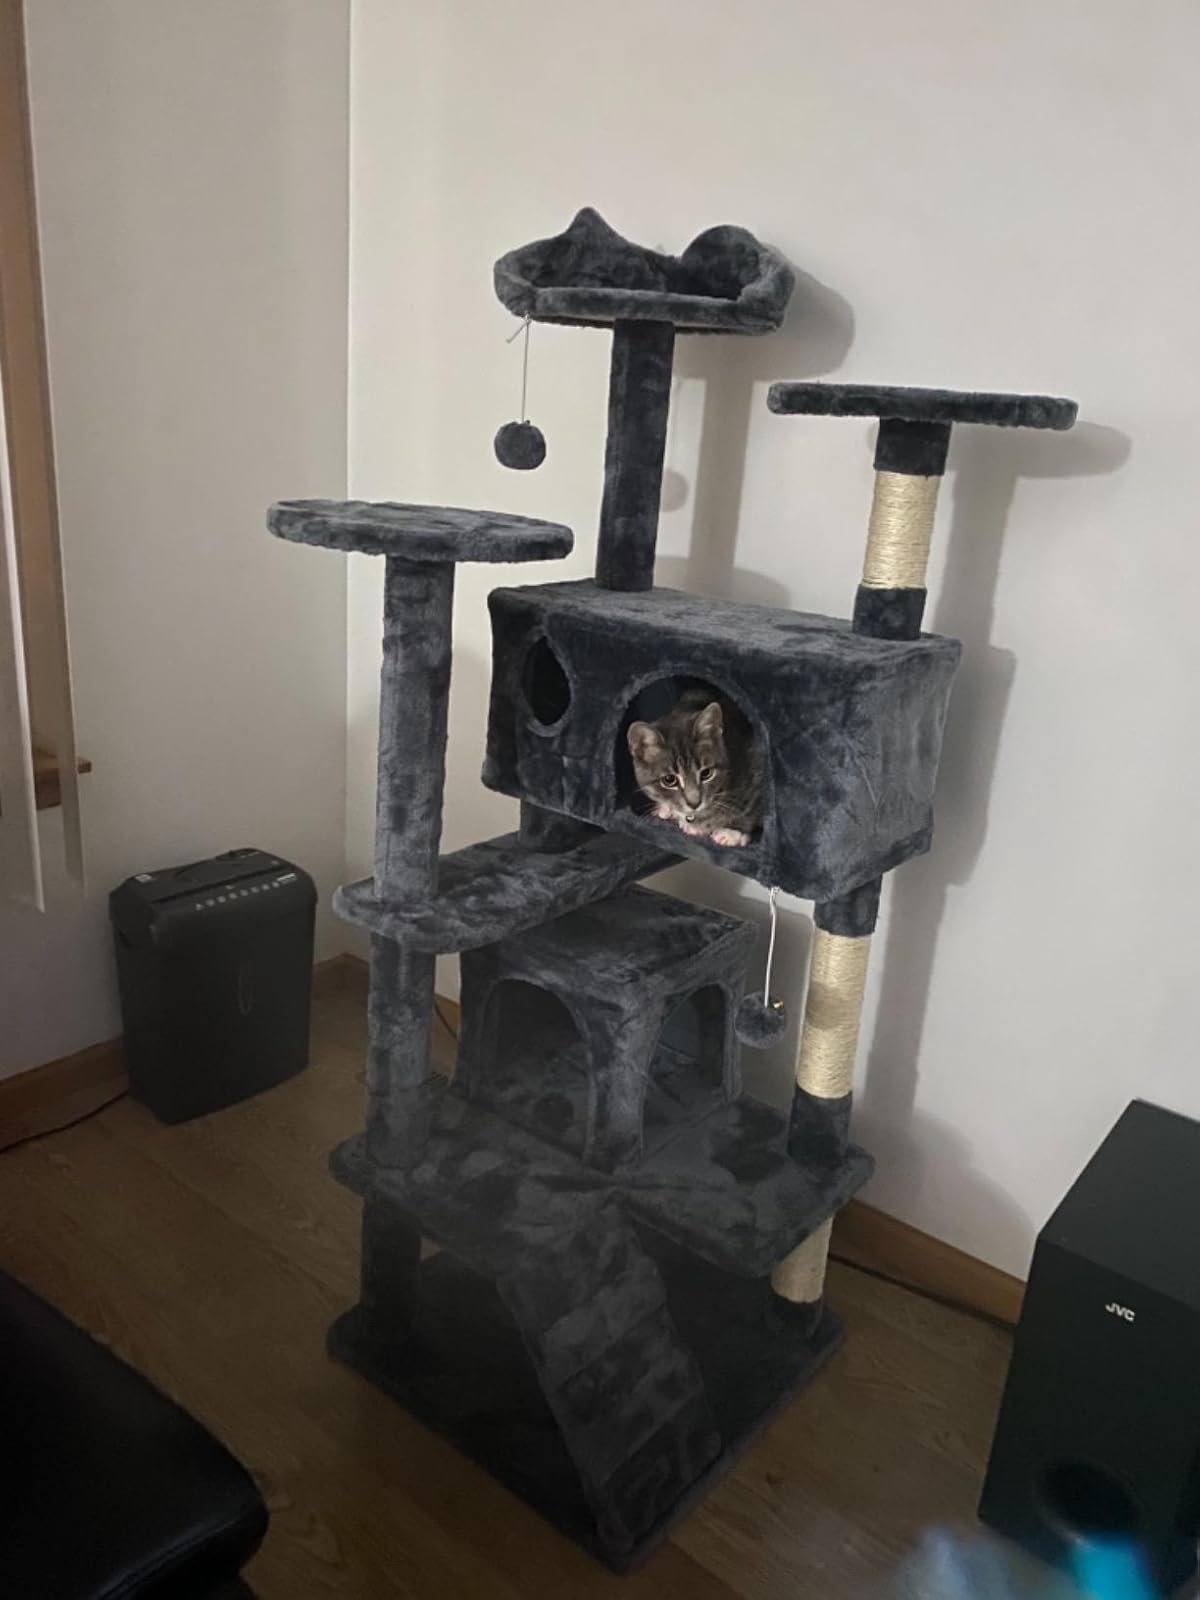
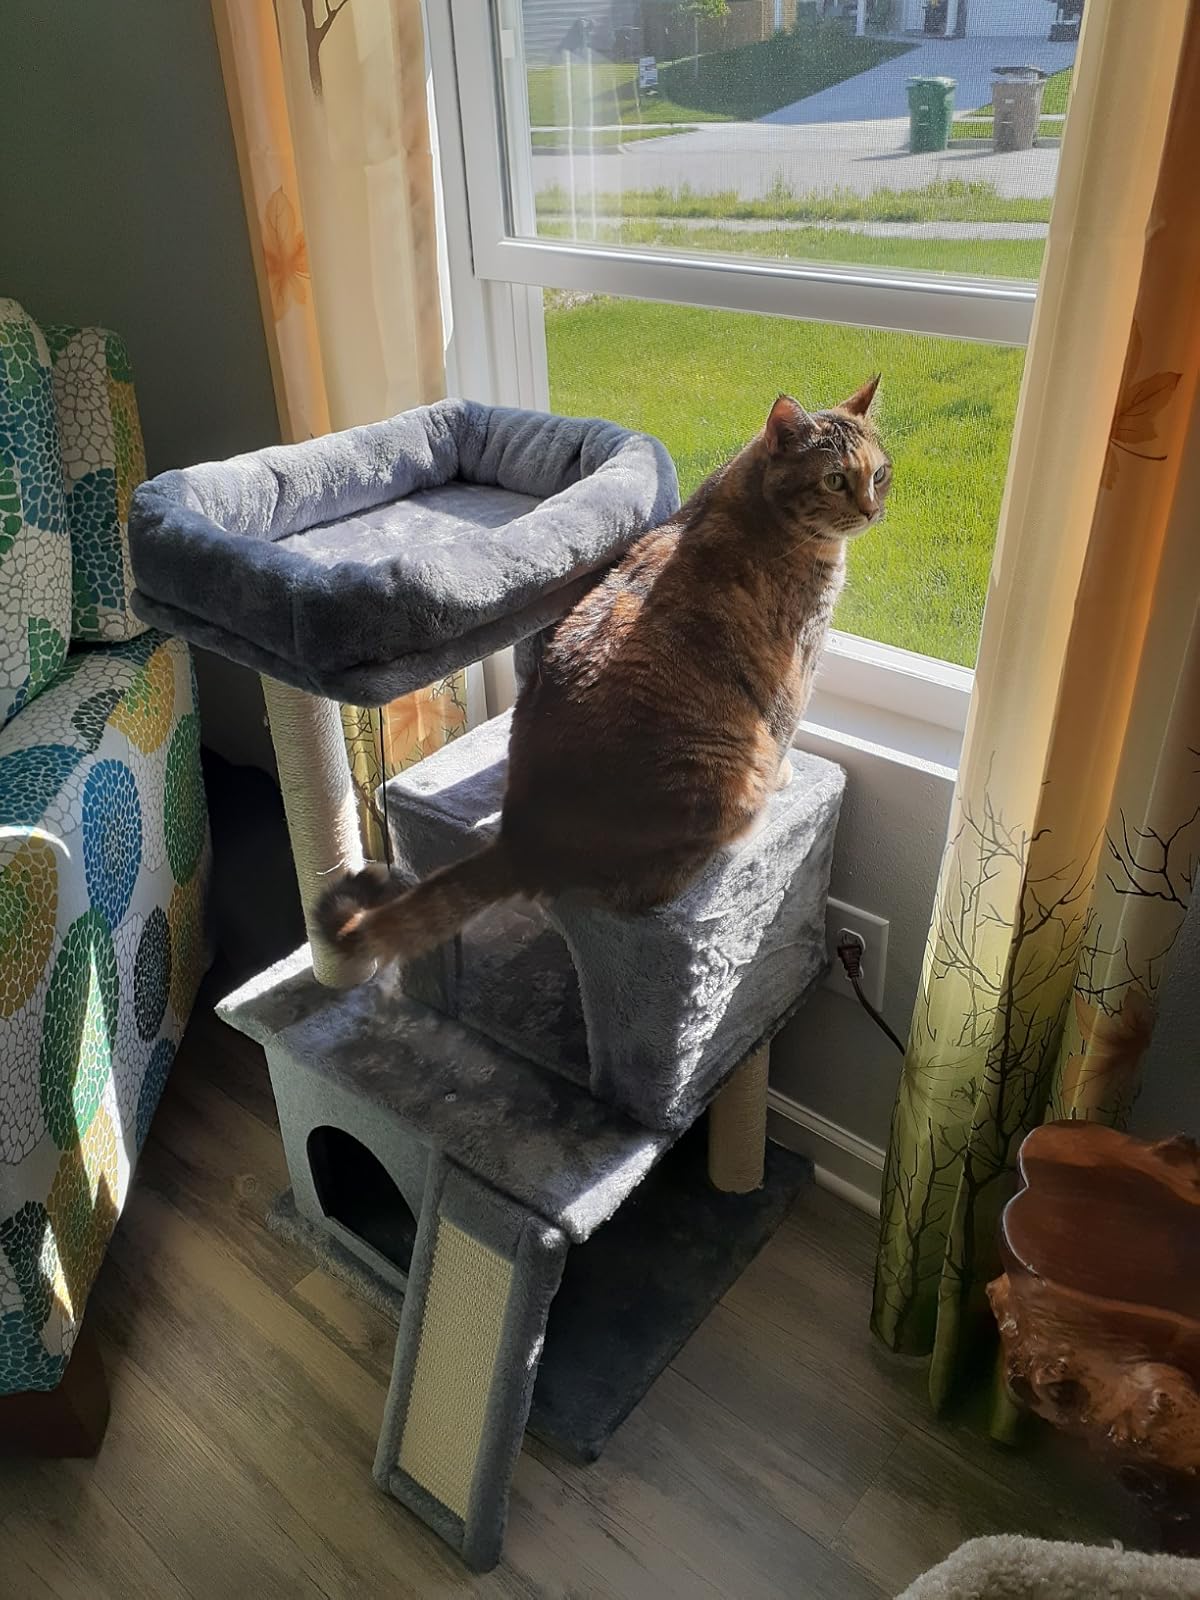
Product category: items_cat tree
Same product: no